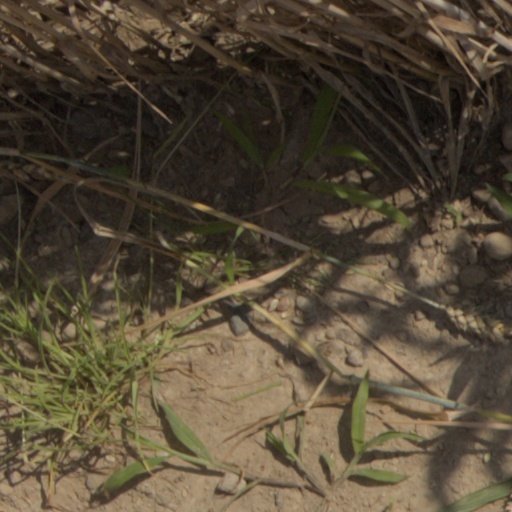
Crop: wheat